UEFA Euro 2004 qualifying

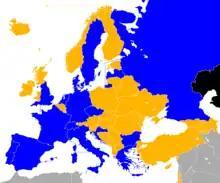

If two or more teams were equal on points on completion of the group matches, the following criteria were applied to determine the rankings: